Adam Ottley

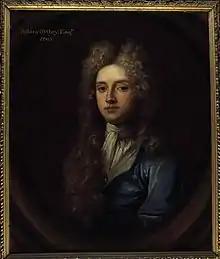
Adam Ottley

Adam Ottley (1655 – 3 October 1723) was an English churchman, Bishop of St David's from 1713 until his death.